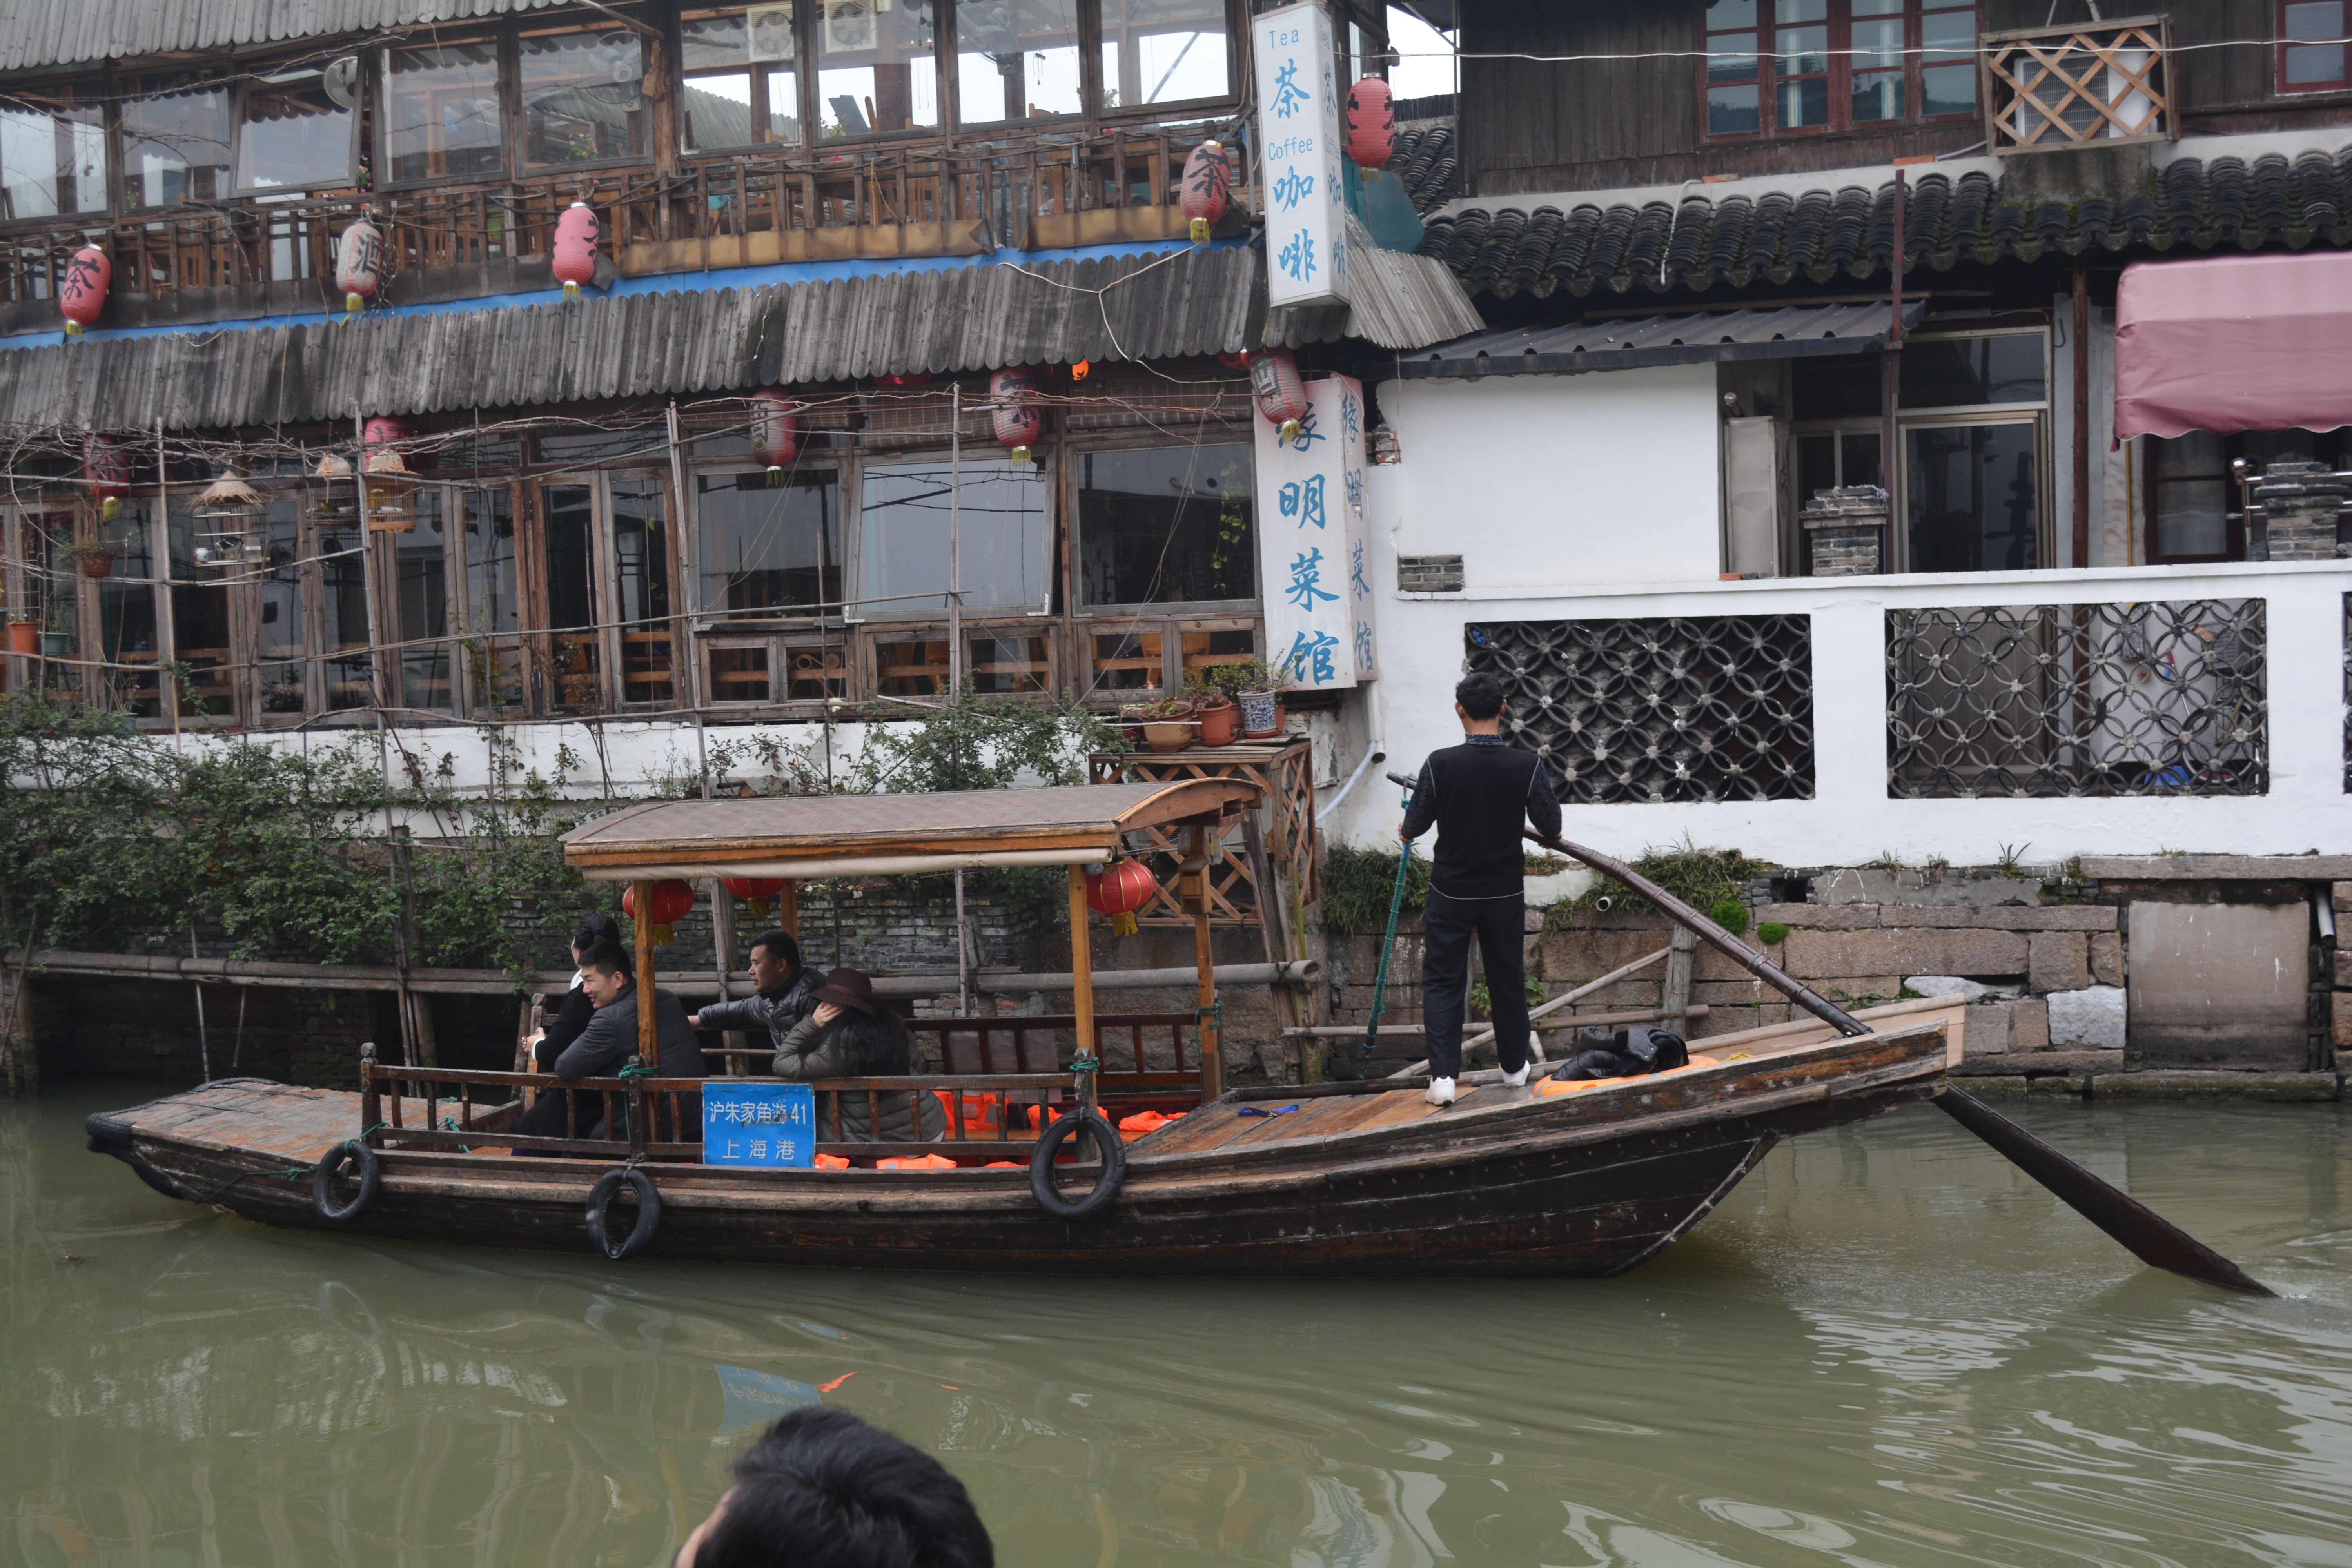
water, boat, river, canal, ship, vehicle, waterway, watercraft, fishing vessel